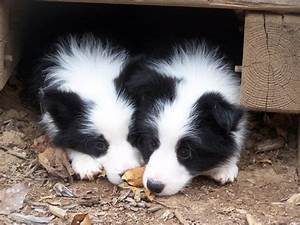
Label: cane